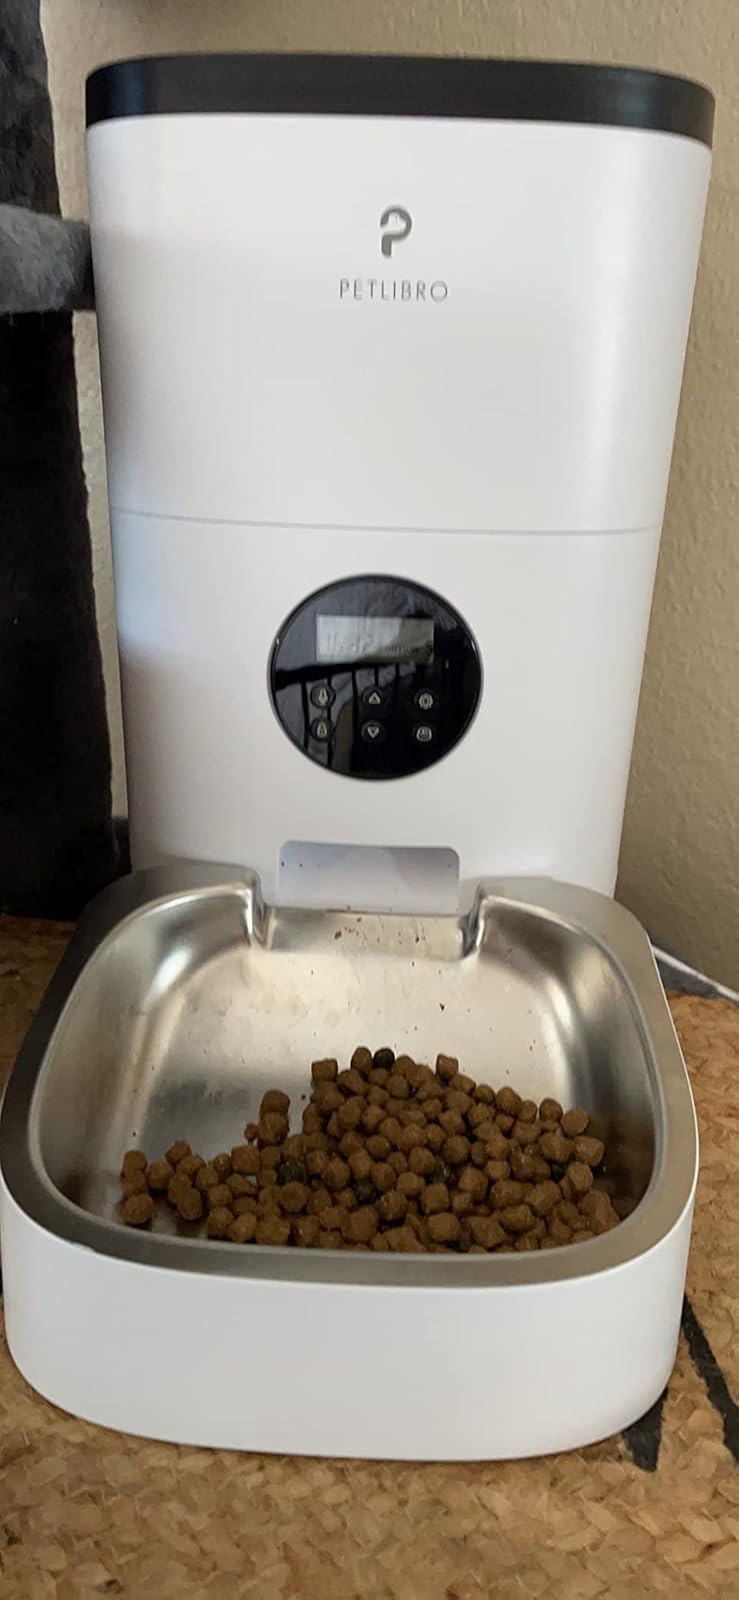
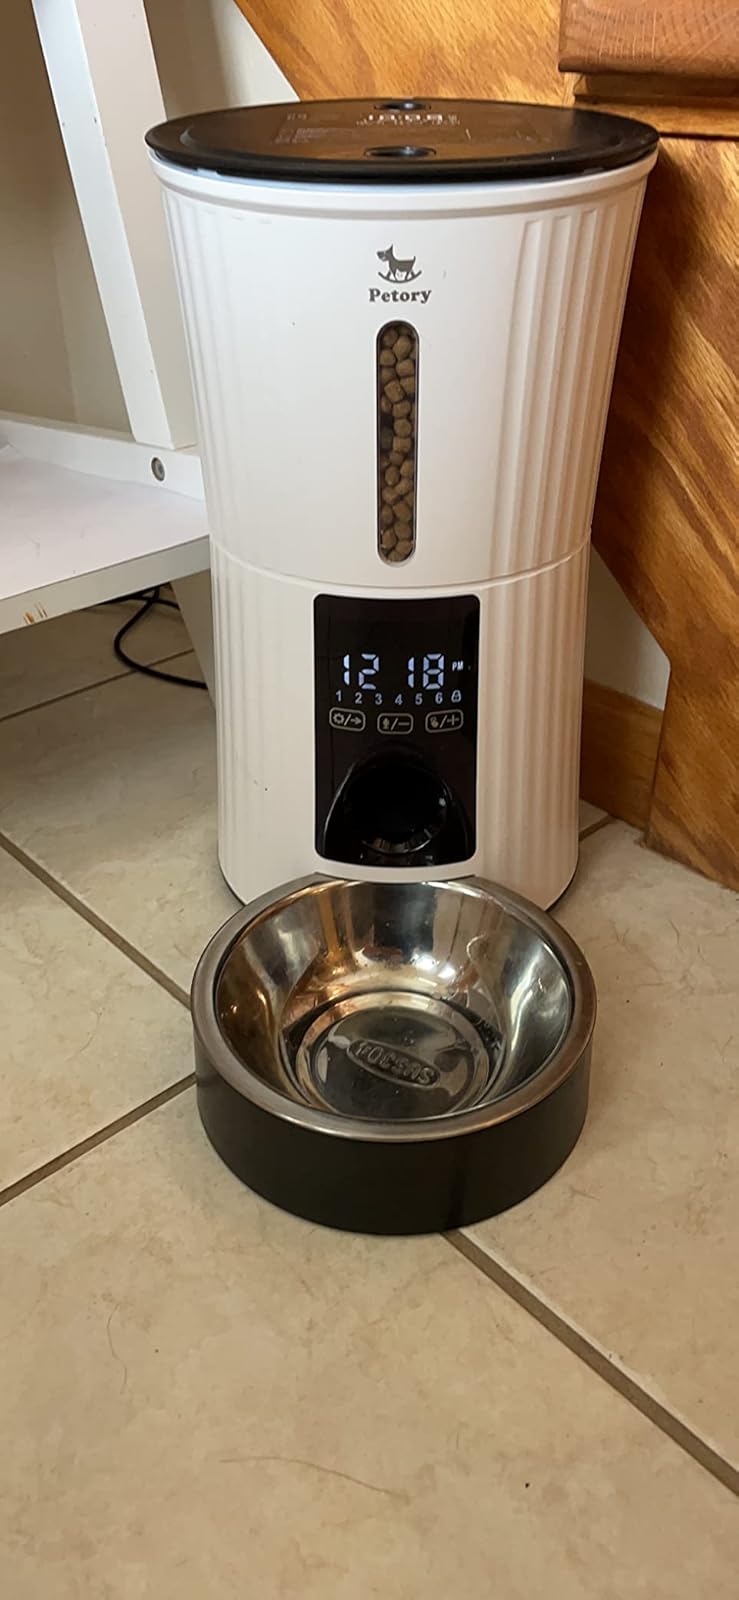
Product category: items_feeder
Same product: no